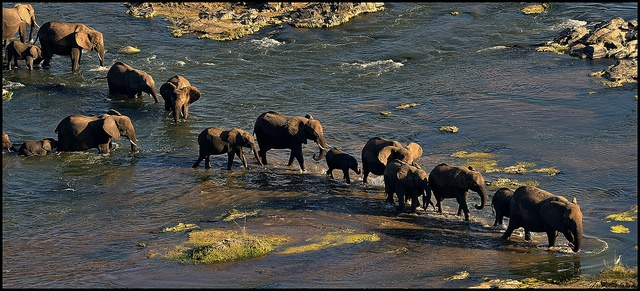
a bunch of elephants are walking in a river
A bunch of elephants walking down the water, during the day.
A herd of elephants walking across a river.
A herd of elephants crosses a body of water in a line.
A herd of elephants is walking in single file across the stream.